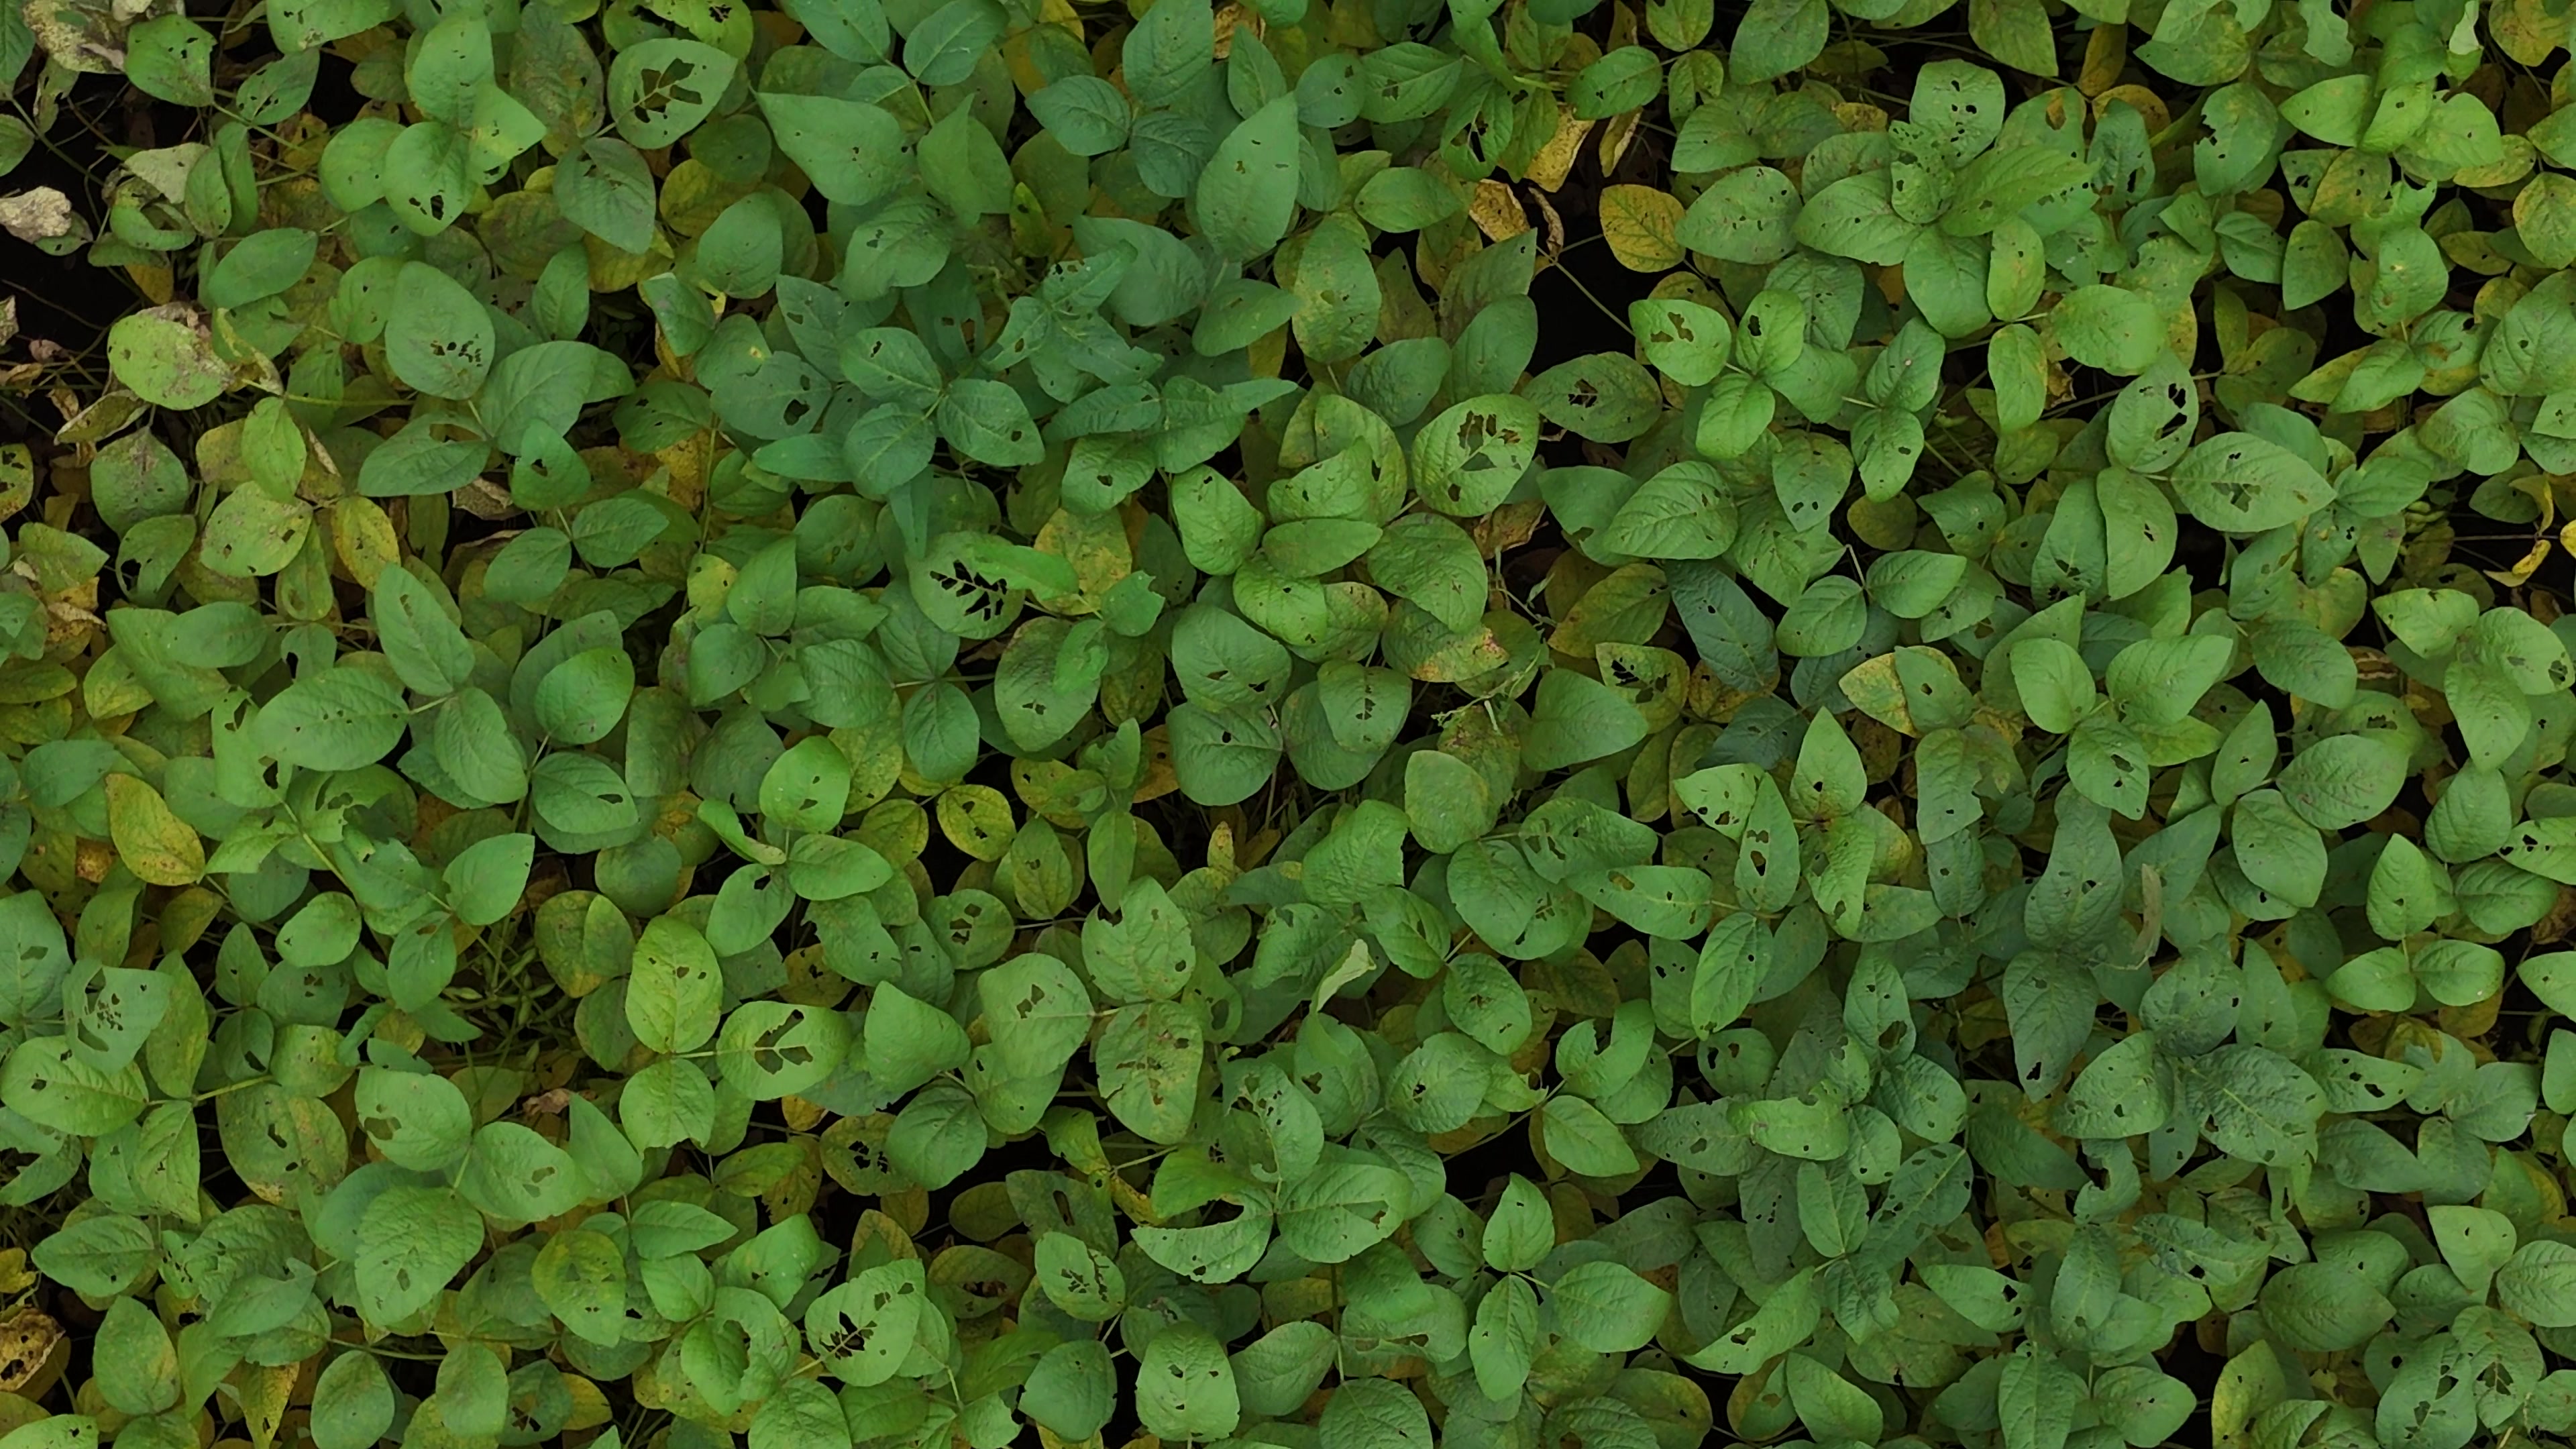
Label: Mosaic